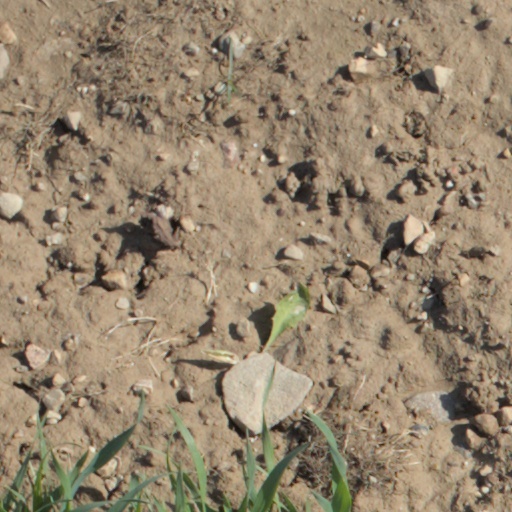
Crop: wheat